United Nations Security Council Resolution 1364

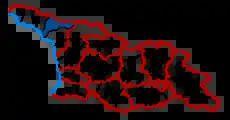
Gulripshi District in Abkhazia

United Nations Security Council resolution 1364, adopted unanimously on 31 July 2001, after reaffirming all resolutions on Abkhazia and Georgia, particularly Resolution 1339 (2001), the Council extended the mandate of the United Nations Observer Mission in Georgia (UNOMIG) until 31 January 2002.